Sughd Free Economic Zone

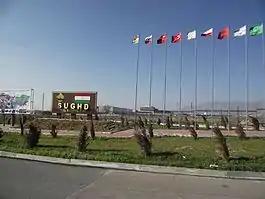

One of the most important criteria in choosing a site to start a business is the geographical location. Sughd FEZ provides with a favorable site for export-oriented enterprises. Developed transport network system of Khujand provides with a wide range of opportunities for export and trade with near- and far abroad countries.